Oxfordshire Way

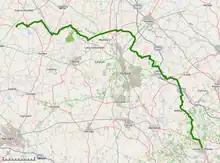
Oxfordshire Way route map

From Bourton-on-the-Water the path passes through the villages of Wyck Rissington and Bledington, then follows the valley of the River Evenlode to Shipton-under-Wychwood, Ascott-under-Wychwood and the small town of Charlbury. It then passes through Stonesfield and follows Akeman Street for 6 miles, including a crossing of Blenheim Park. After crossing the Oxford Canal the path passes through Kirtlington and Weston-on-the-Green to Islip, the halfway point.